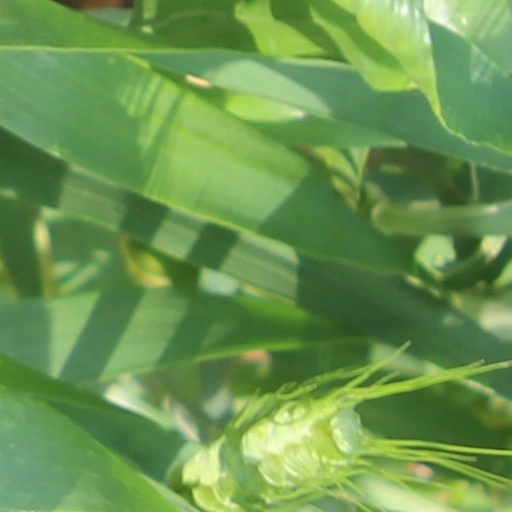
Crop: wheat